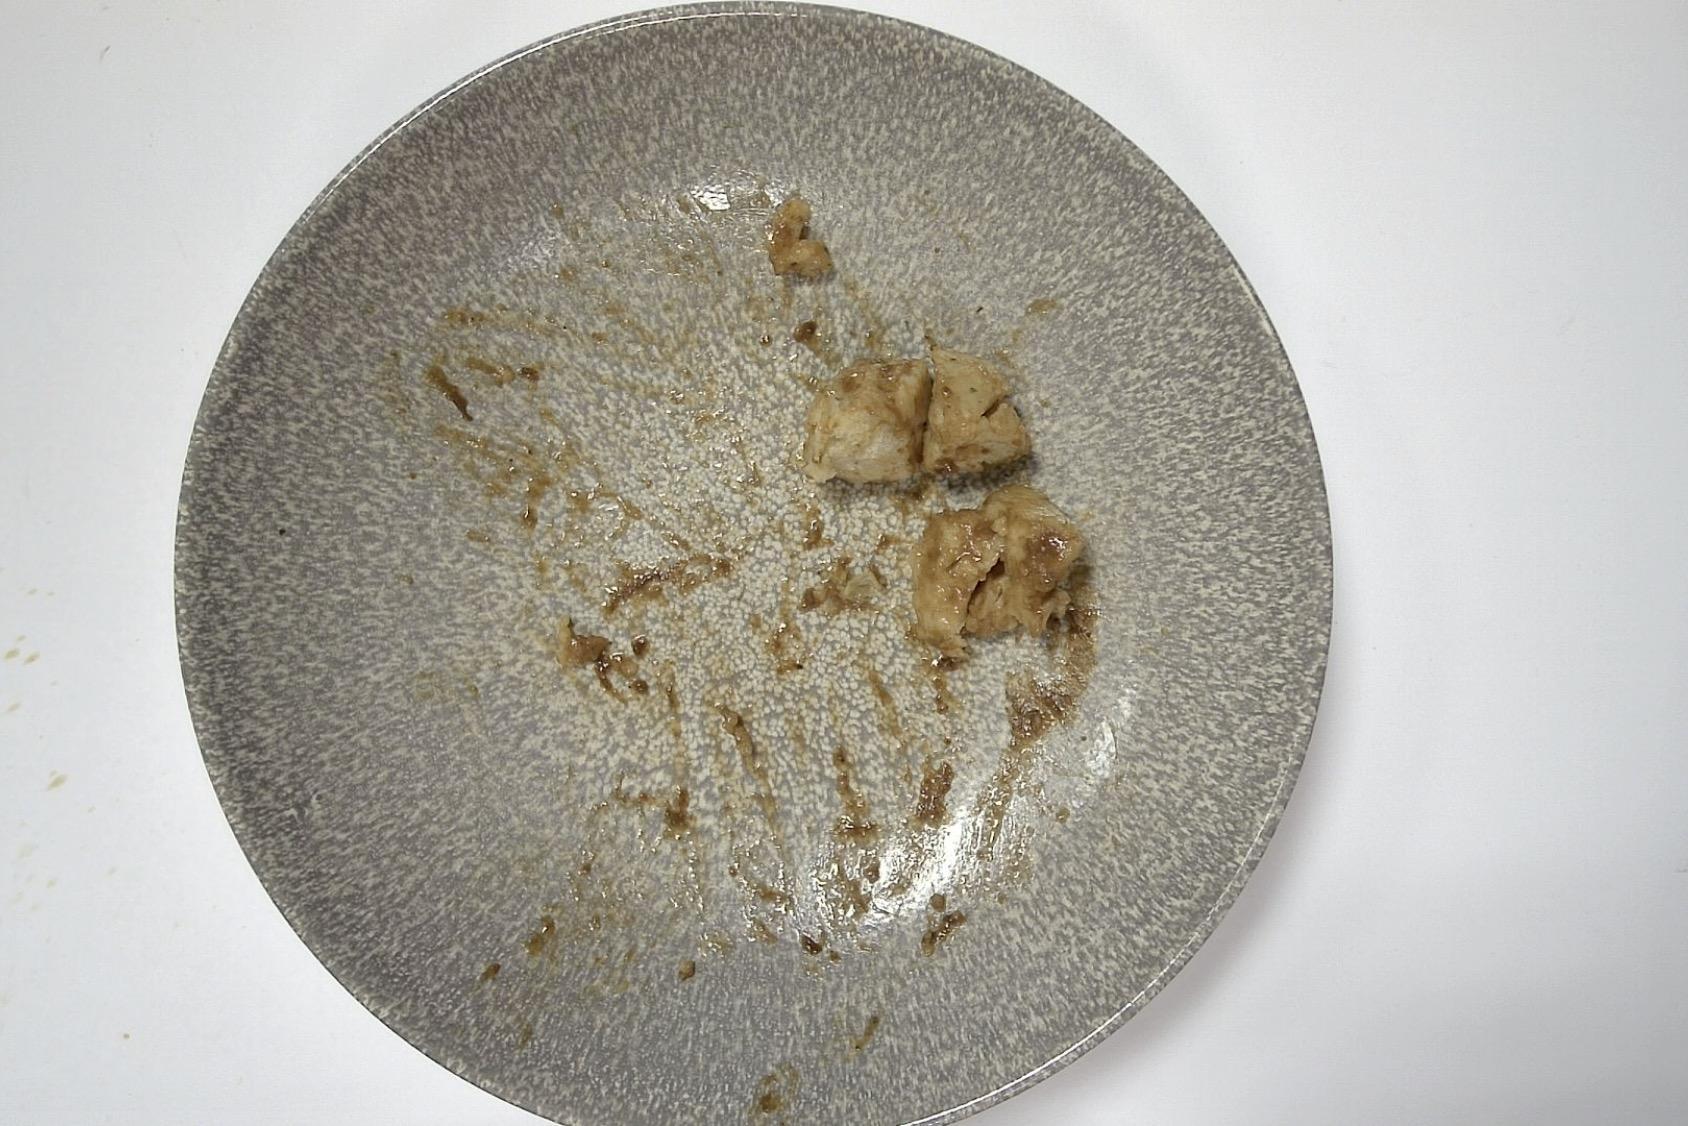
Gericht: Rinderbraten mit Rotkohl , Semmelknödel , Malzbier-Senf-Sauce
Portionsgröße: Normale Portion
Zutaten: Semmelknödel , Rotkohl, Rinderbraten, Malzbier-Senf-Sauce
Gewicht vorher: 370 g
Kalorien vorher: 402,4 kcal
Gewicht nachher: 334 g
Kalorien nachher: 363,248 kcal